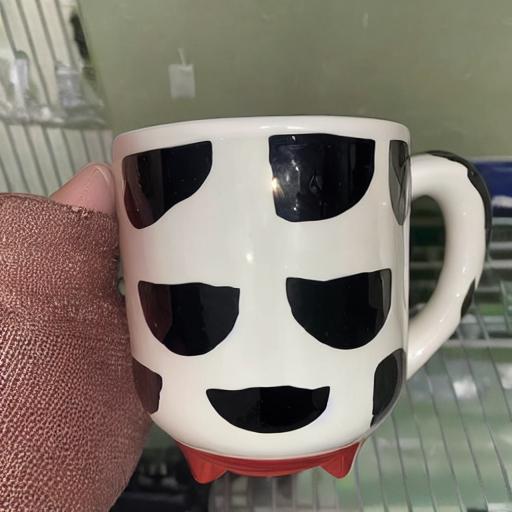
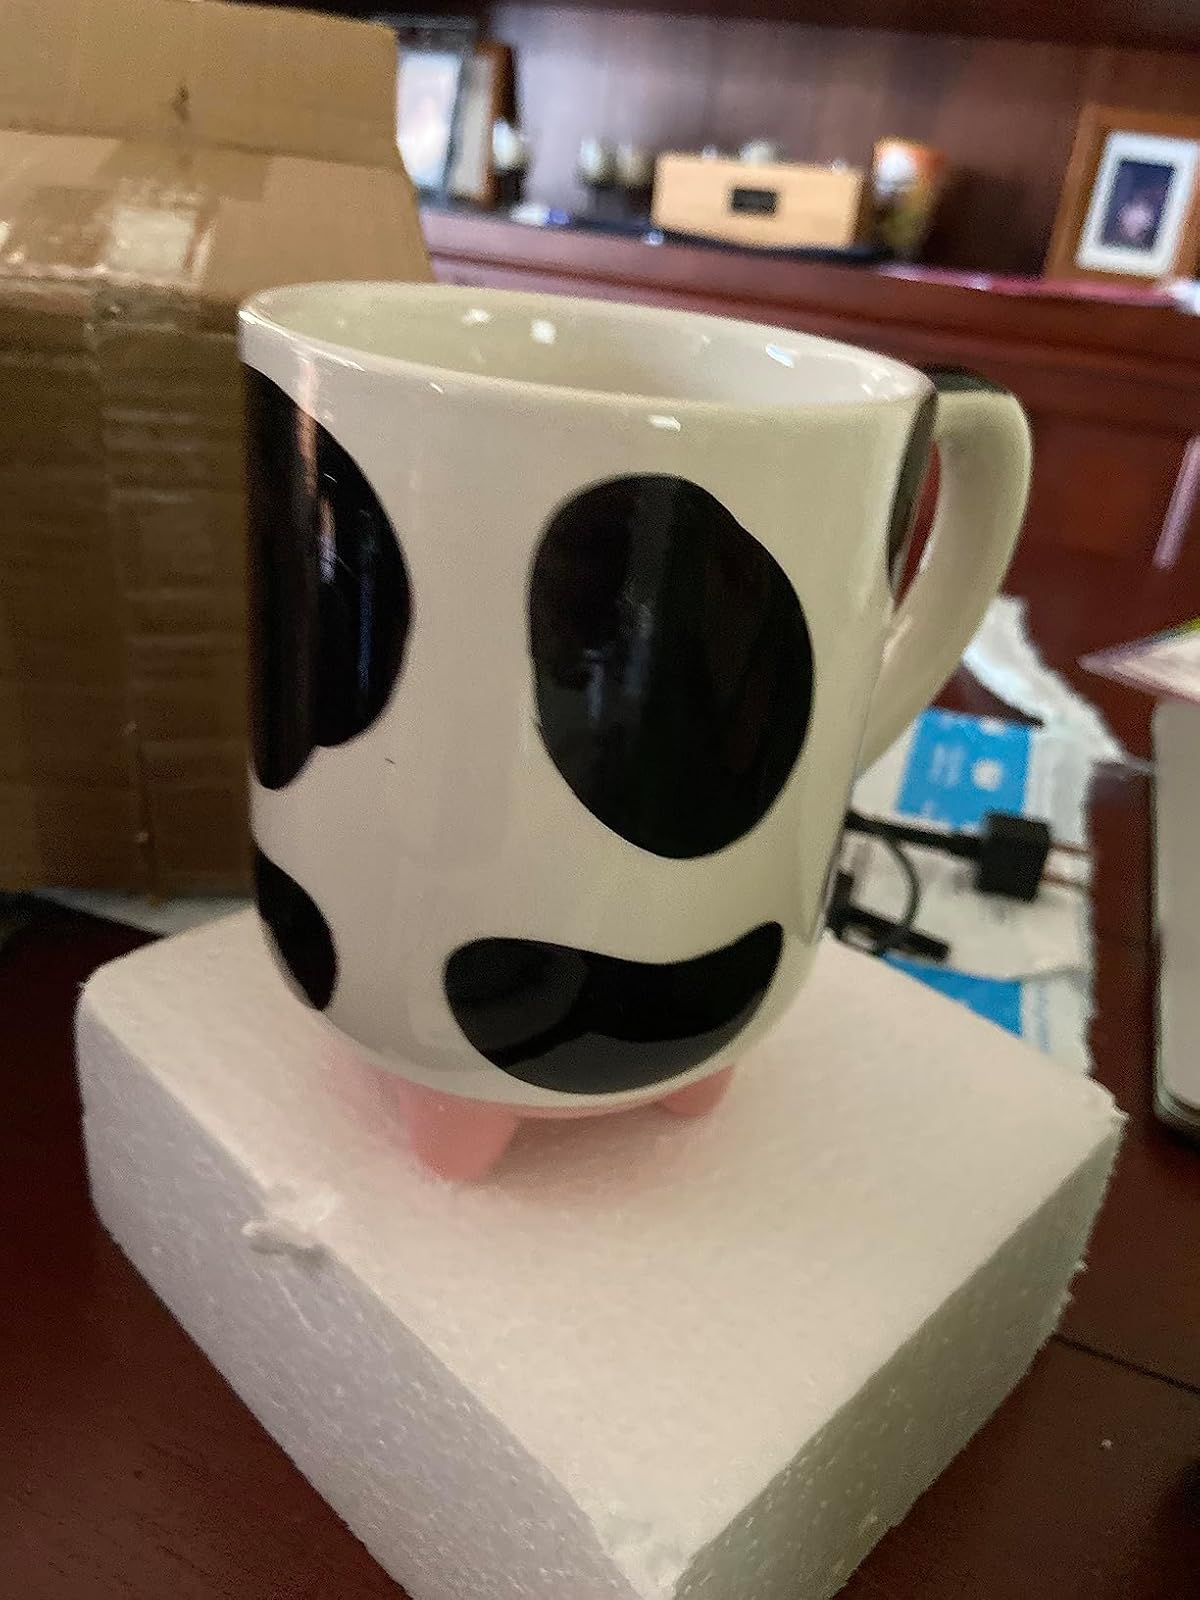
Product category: items_mug
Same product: no